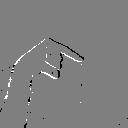
ASL letter: q